Kelty

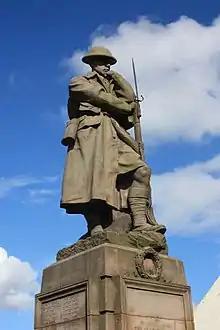
Kelty war memorial

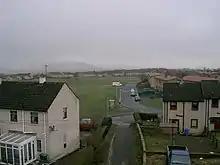
Housing scheme on the west side of Kelty

Kelty (Scottish Gaelic: Cailtidh) is a former coal mining village located in Fife, Scotland. Lying in the heart of the old mining heartlands of Fife, it is situated on the Fife/Kinross-shire boundary and has a population of around 6,000 residents. This was nearer to 9,000 when the coal mining industry was still operational in late 1970s and early 1980s.